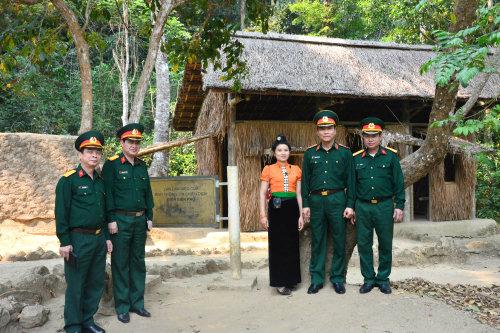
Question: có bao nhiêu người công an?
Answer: có bốn người công an